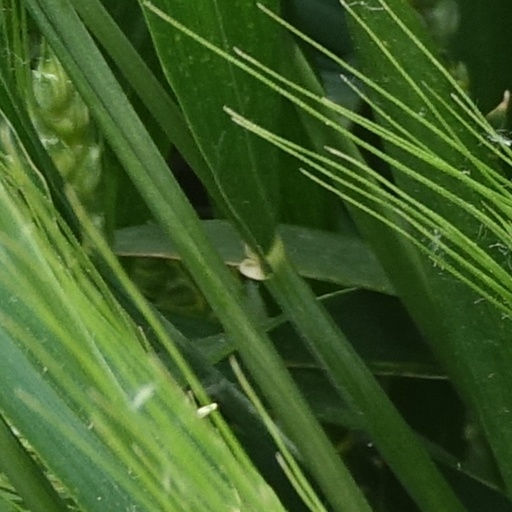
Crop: wheat